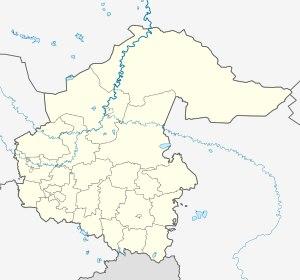
La saison 2020-2021 de PFL est la vingt-neuvième édition de la troisième division russe. C'est la neuvième édition qui se déroule sous forme de championnat d'hiver, suivant le calendrier utilisé dans la majorité des championnats des pays d'Europe de l'Ouest. Elle démarre le 9 août 2020 et se termine le 15 juin 2021.
La saison 2013-2014 de PFL est la vingt-deuxième édition de la troisième division russe. C'est la deuxième édition qui se déroule sous forme de championnat d'hiver, suivant le calendrier utilisé dans la majorité des championnats des pays d'Europe de l'Ouest. Elle prend place du 12 juillet 2013 au 5 juin 2014.
La saison 2007 de Vtoroï Divizion est la seizième édition de la troisième division russe. Elle prend place du 11 avril au 31 octobre 2007.